Funk

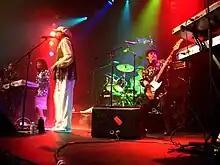
The Original Family Stone live, 2006. Jerry Martini, Rose Stone, and Cynthia Robinson

A new group of musicians began to further develop the "funk rock" approach. Innovations were prominently made by George Clinton, with his bands Parliament and Funkadelic. Together, they produced a new kind of funk sound heavily influenced by jazz and psychedelic rock. The two groups shared members and are often referred to collectively as "Parliament-Funkadelic". The breakout popularity of Parliament-Funkadelic gave rise to the term "P-Funk", which referred to the music by George Clinton's bands, and defined a new subgenre. Clinton played a principal role in several other bands, including Parlet, the Horny Horns, and the Brides of Funkenstein, all part of the P-Funk conglomerate. "P-funk" also came to mean something in its quintessence, of superior quality, or "sui generis".